Oculus Rift CV1

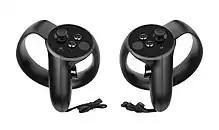
Oculus Touch controllers

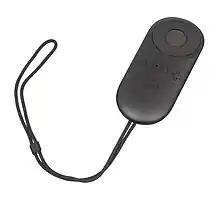
The Oculus Remote, included with the first shipments of the Rift CV1, up until the introduction of the Oculus Touch controllers

As a result of a partnership with Microsoft, early Oculus Rift units were bundled with an Xbox Wireless Controller and USB wireless adapter, being what the majority of virtual reality games used at that point, when motion controllers weren't available yet. They also included the Oculus Remote, a wireless remote that provides basic navigation functionality. It has four directional inputs, Enter and Back buttons, volume up/down, and an Oculus button.